List of non-marine molluscs of Benin

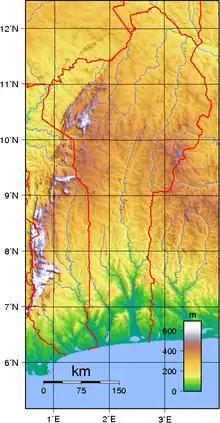
topography of Benin

The non-marine molluscs of Benin are a part of the molluscan fauna of Benin (wildlife of Benin).